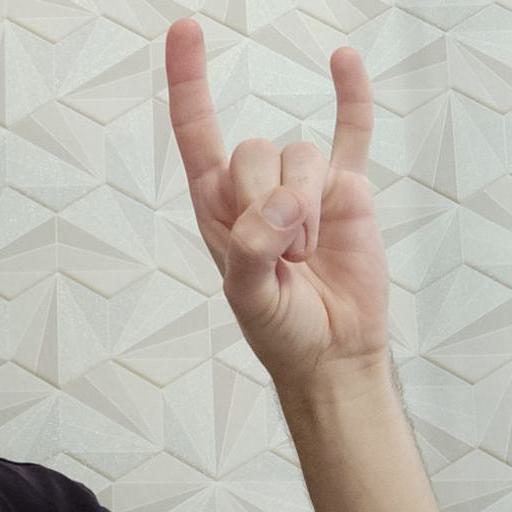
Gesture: rock